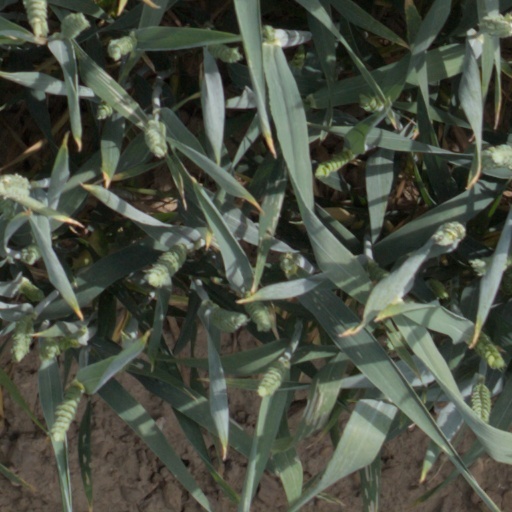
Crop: wheat